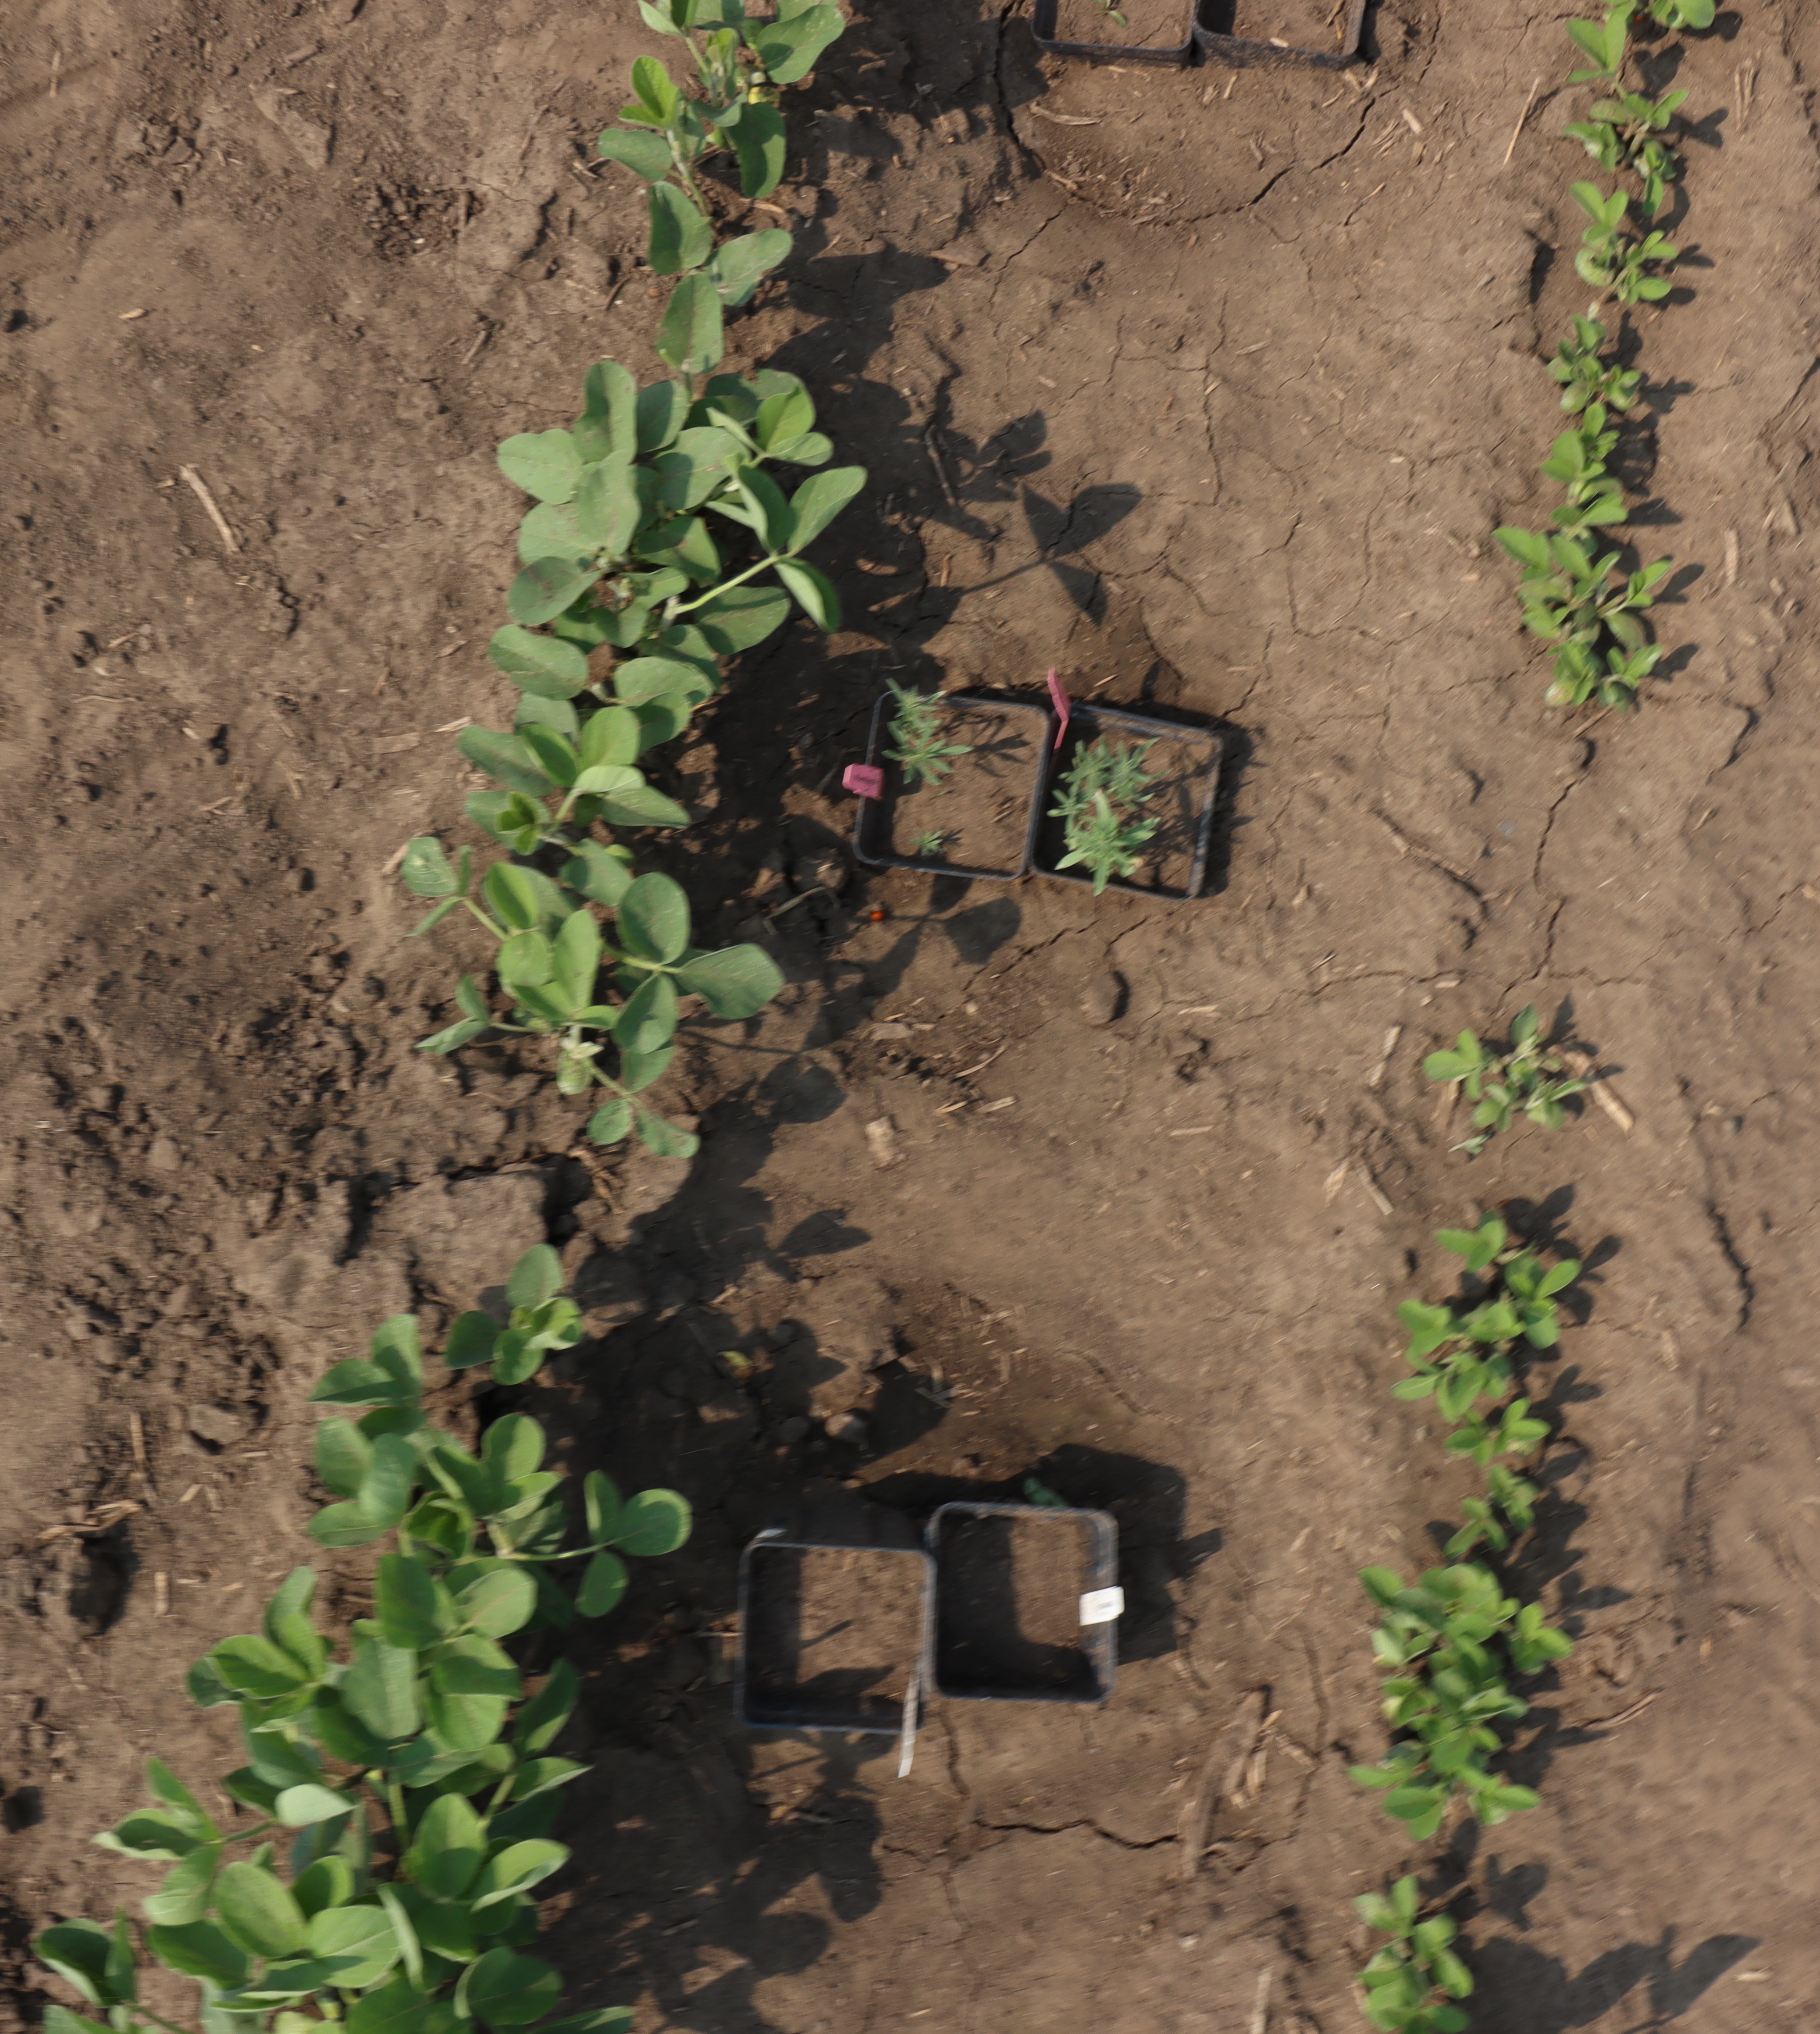
Crop: Soybean
Objects: Soybean, Soybean, Soybean, Soybean, Soybean, Soybean, Soybean, Soybean, Soybean, Soybean, Soybean, Kochia, Kochia